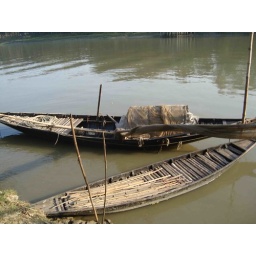
Two boats in the river Vairob.